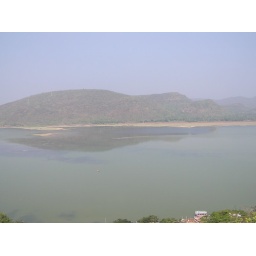
View of the Ratnagiri mountains and lake formed by the river Pampa in Annavaram, India